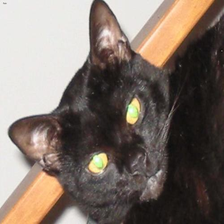
Species: cat
Breed: Bombay